Righteous Ties

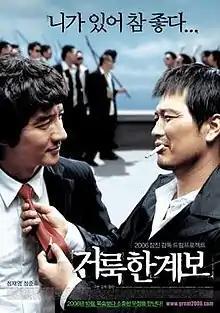
Theatrical poster

Righteous Ties is a 2006 South Korean film.